John O'Shea

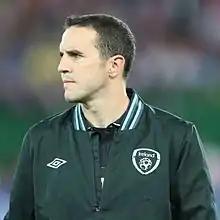
O'Shea lining up for the Republic of Ireland in 2013

John Francis O'Shea (born 30 April 1981) is an Irish professional football coach and former player who is currently assistant manager of the Republic of Ireland men's national team. He was known for his versatility in playing several defensive and midfield positions on either side of the pitch or the centre. With 14 winners' medals, he is one of the most decorated Irish footballers of all time; only Denis Irwin, Roy Keane, Steve Heighway and Ronnie Whelan have accrued more honours.